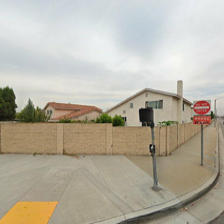
Label: streetView